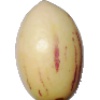
Label: Pepino 1